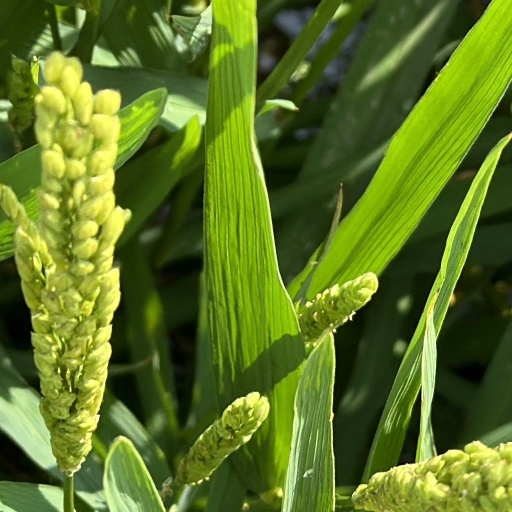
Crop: rice